Sankarananda Matha

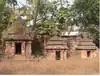
Burial Template I

Sankarananda Matha is located in Uttaradaraja Badu Sahi, on the southern embankment of Bindusagar tank in Old Town, Bhubaneswar, Odisha. It is situated on the left side of Sankarananda Street, branching from the Ratha road. It is a branch of Sankarananda Matha at Puri. Sankara Sivananda Saraswati was the founder of the "Matha". Some of the previous Matha mahantas were Sachidananda Saraswati, Balabrahmanda Saraswati and Ramakrishnananda Saraswati. With shared ownership, the Matha is under the control of the Endowments Department of the Government of Orissa but is in a bad state of preservation; it is a quite dilapidated monastery. Balabrahmanda Saraswati is the present mahanta of the Matha. Only a shrine is in use and under worship.